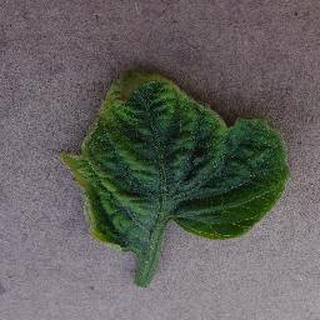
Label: tomato_yellow_leaf_curl_virus